Inuyama, Aichi

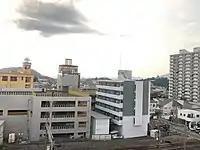
Downtown Inuyama

Inuyama has ten public elementary schools and four public junior high schools operated by the city government, and two public high schools operated by the Aichi Prefectural Board of Education.